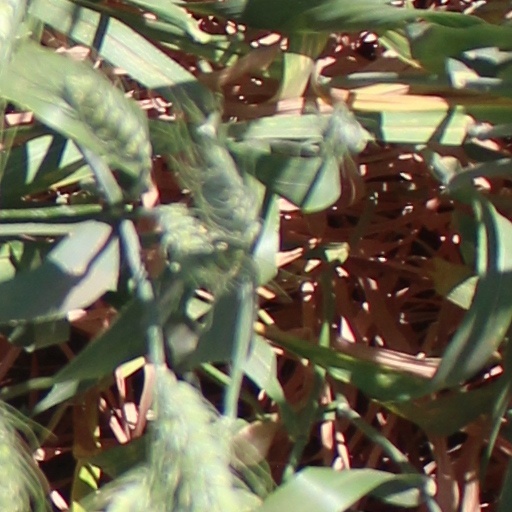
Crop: wheat